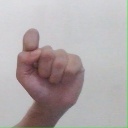
अक्षर: घ